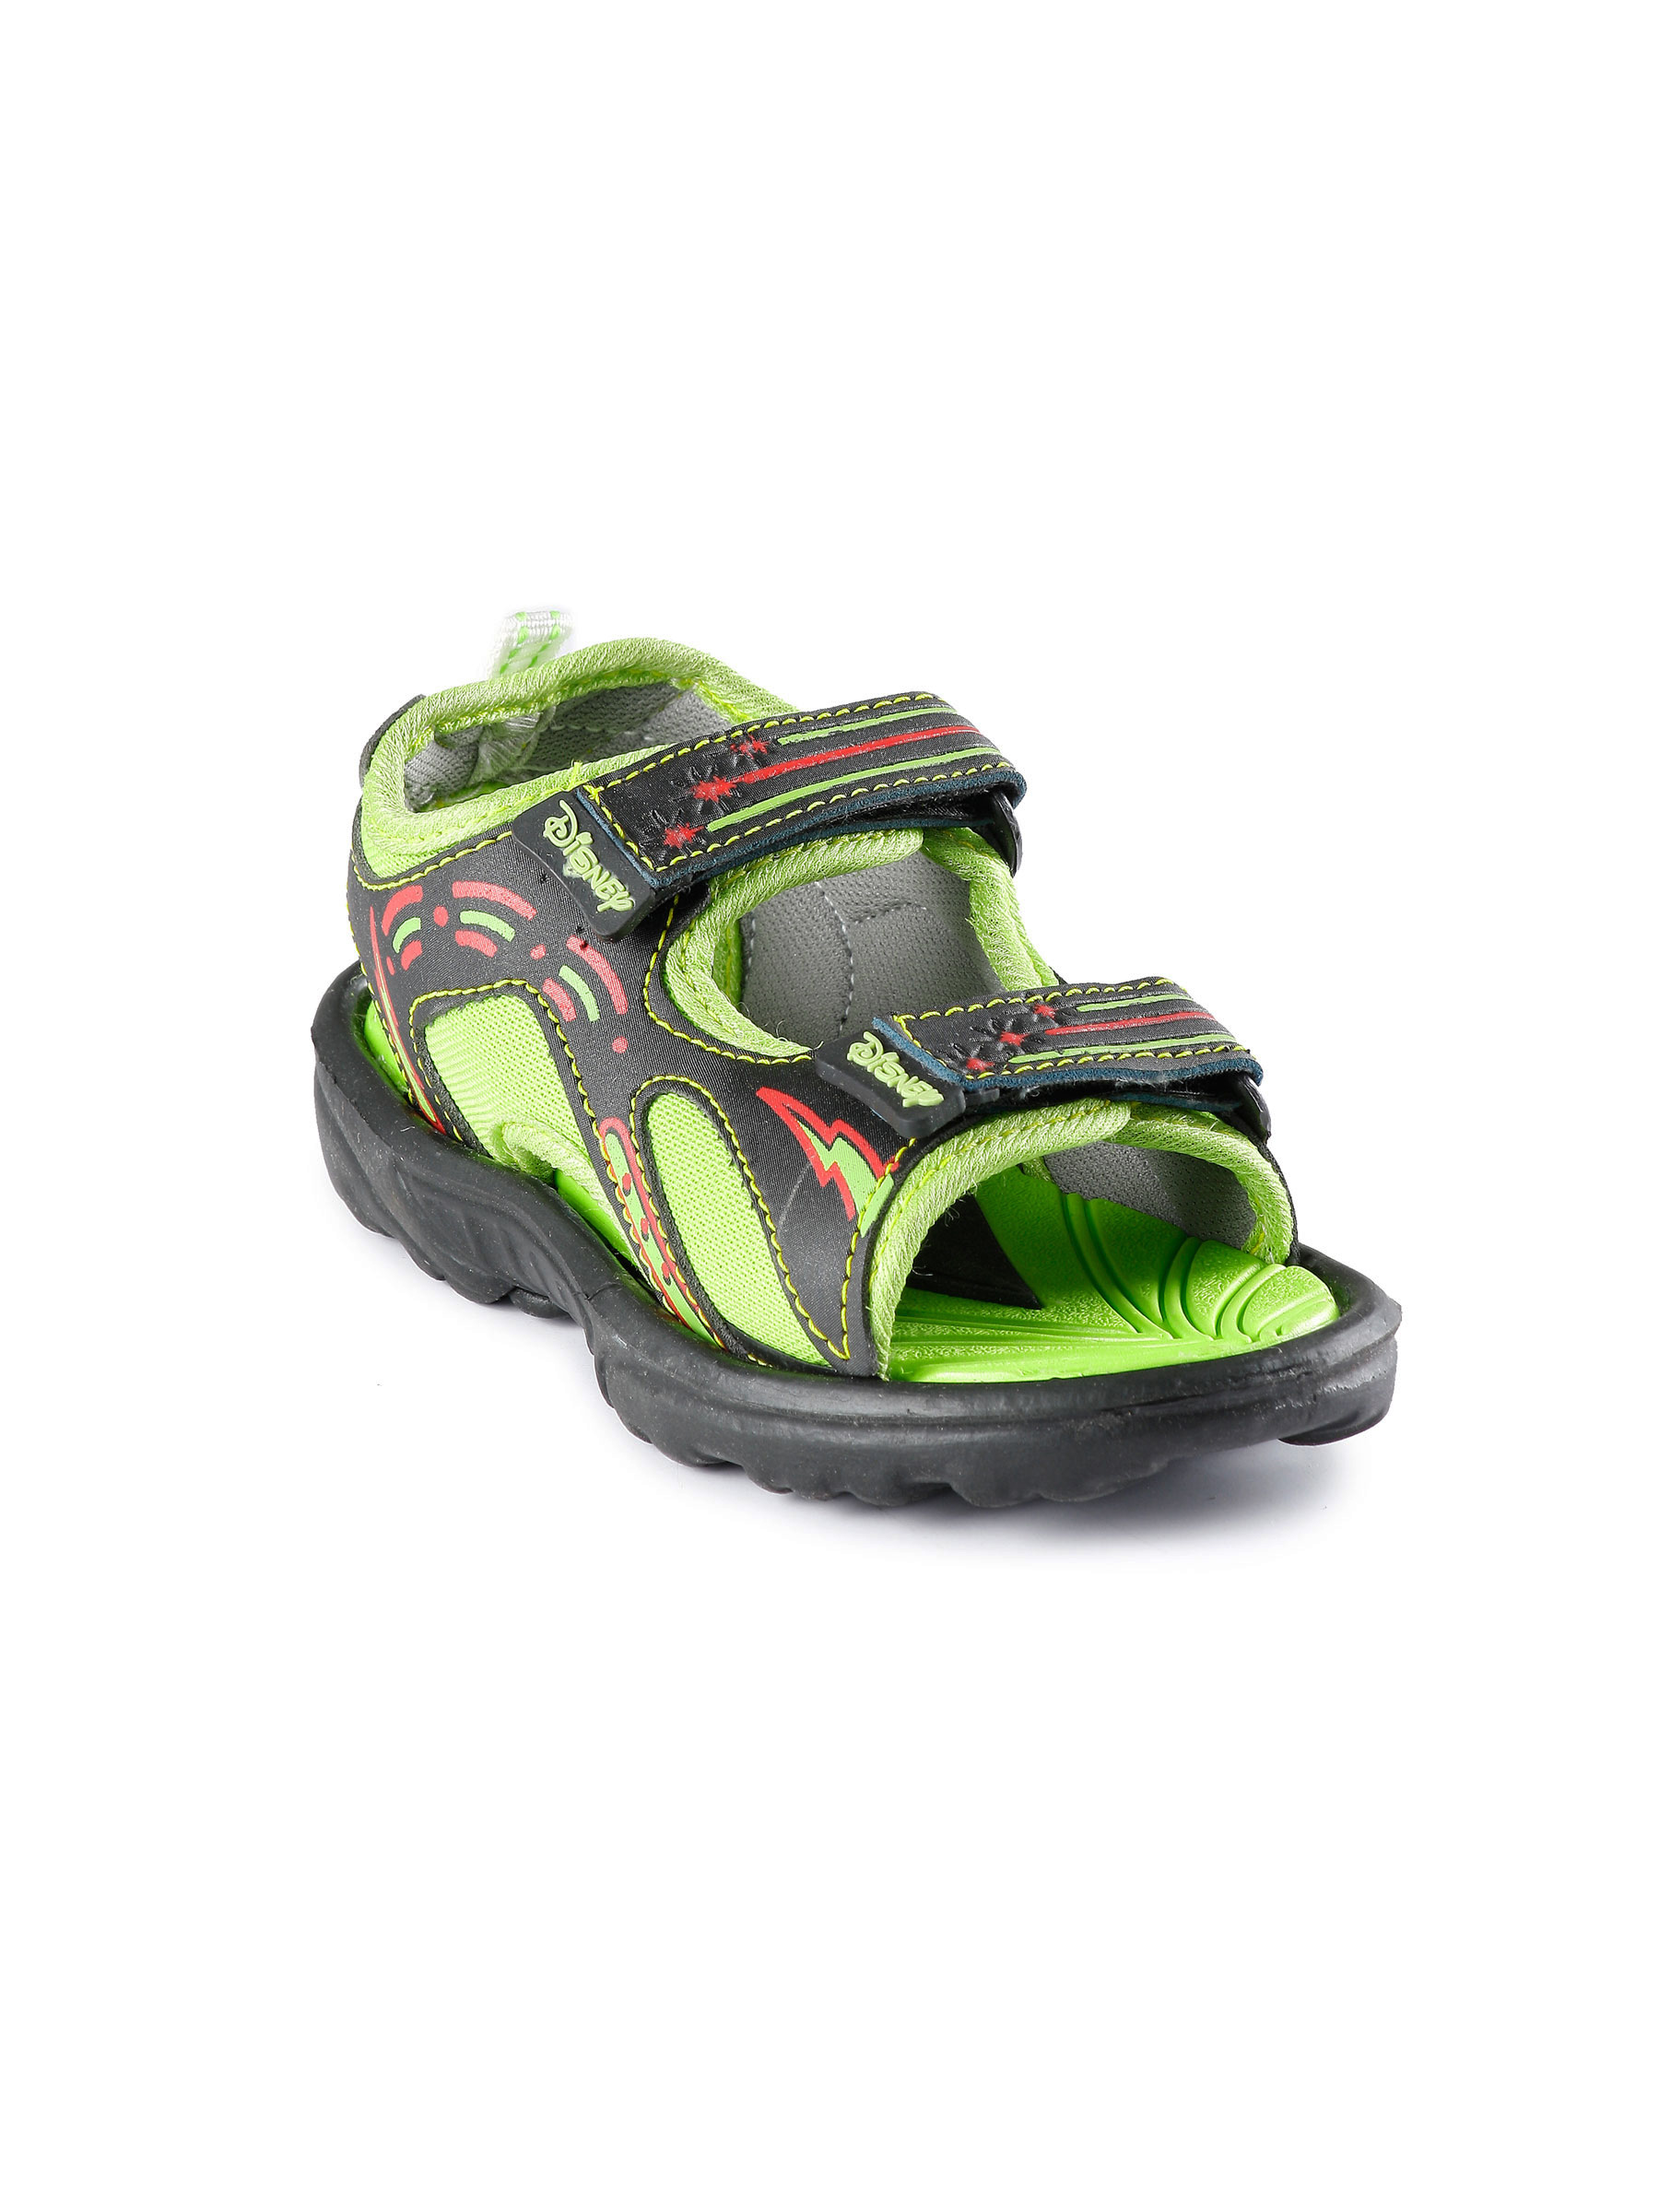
Disney Kids-Unisex Lightning Green Sandals
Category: Footwear / Sandal / Sandals
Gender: Unisex
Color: Green
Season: Winter 2012
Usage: Casual